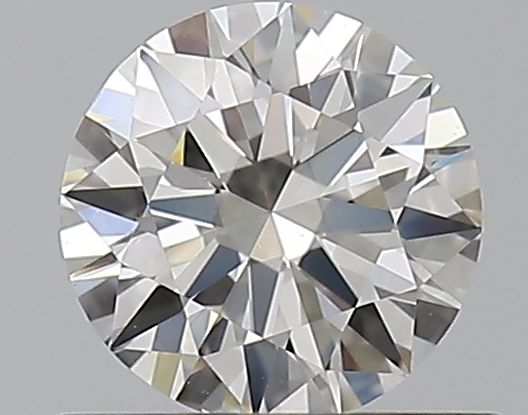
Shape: round
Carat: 0.5
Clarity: VS1
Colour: H
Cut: EX
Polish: EX
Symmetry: VG
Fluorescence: F
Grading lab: GIA
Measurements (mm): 5.11 x 5.18 x 3.11